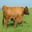
Label: cattle